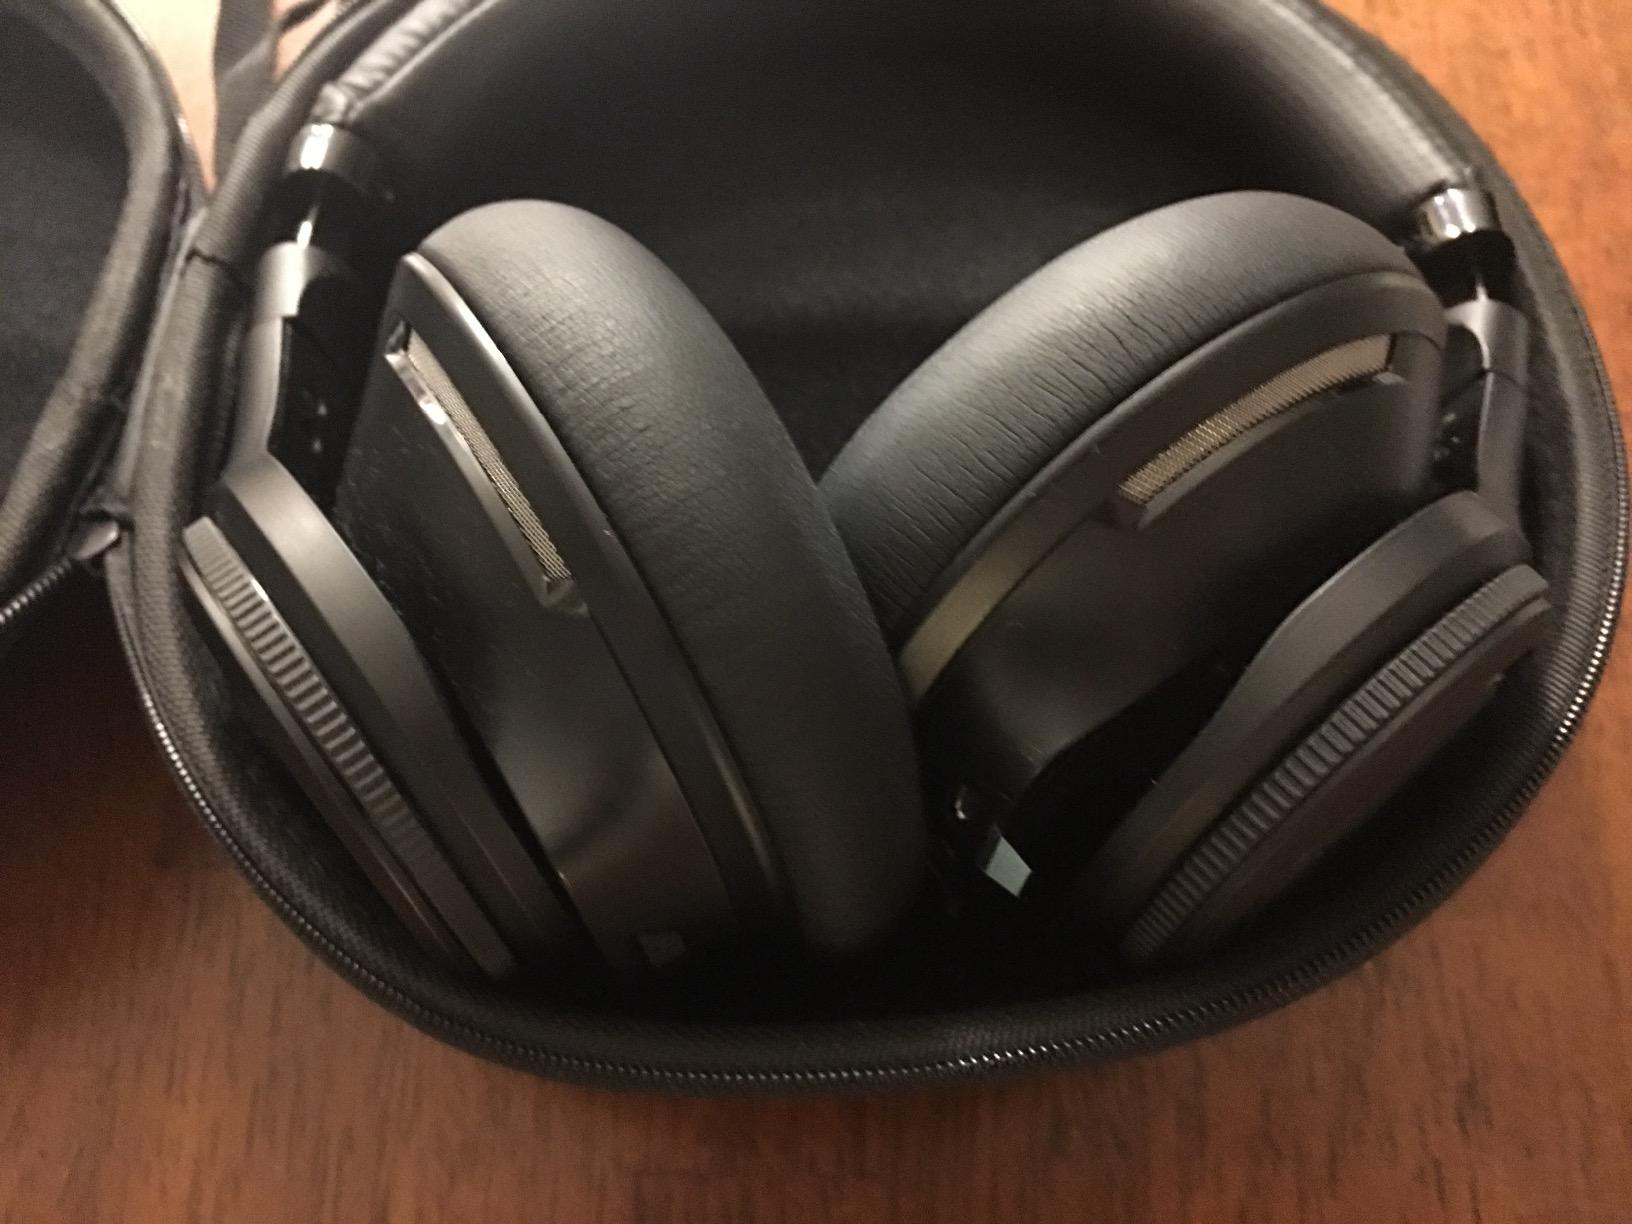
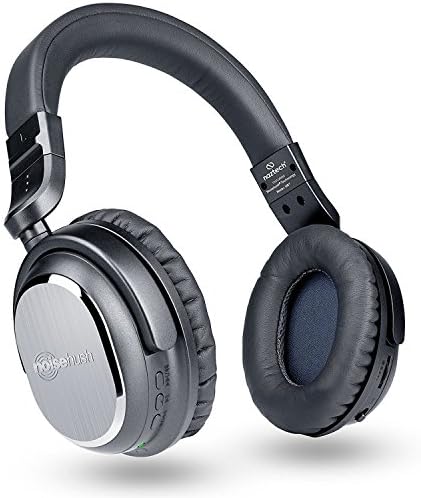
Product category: headphones
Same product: no